Girls Nite Out (1982 film)

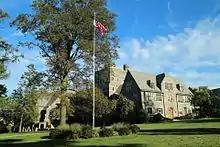
Part of the film was shot on the campus of the Masters School

"Girls Nite Out" was shot in early 1982 at the Masters School in Dobbs Ferry, New York, and at Upsala College in East Orange, New Jersey, on a budget of less than $1 million. Principal photography lasted 21 days. Director Robert Deubel had previously worked as a documentarian.